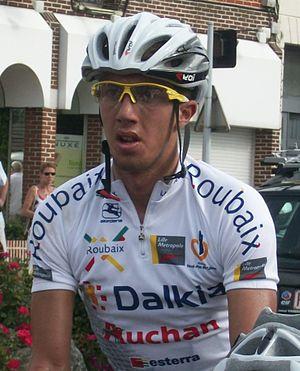
Fabien Taillefer, au Grand prix de Pérenchies 2009
Fabien Taillefer est un coureur cycliste français.
La saison 2009 de l'équipe cycliste Roubaix Lille Métropole est la troisième de cette équipe.